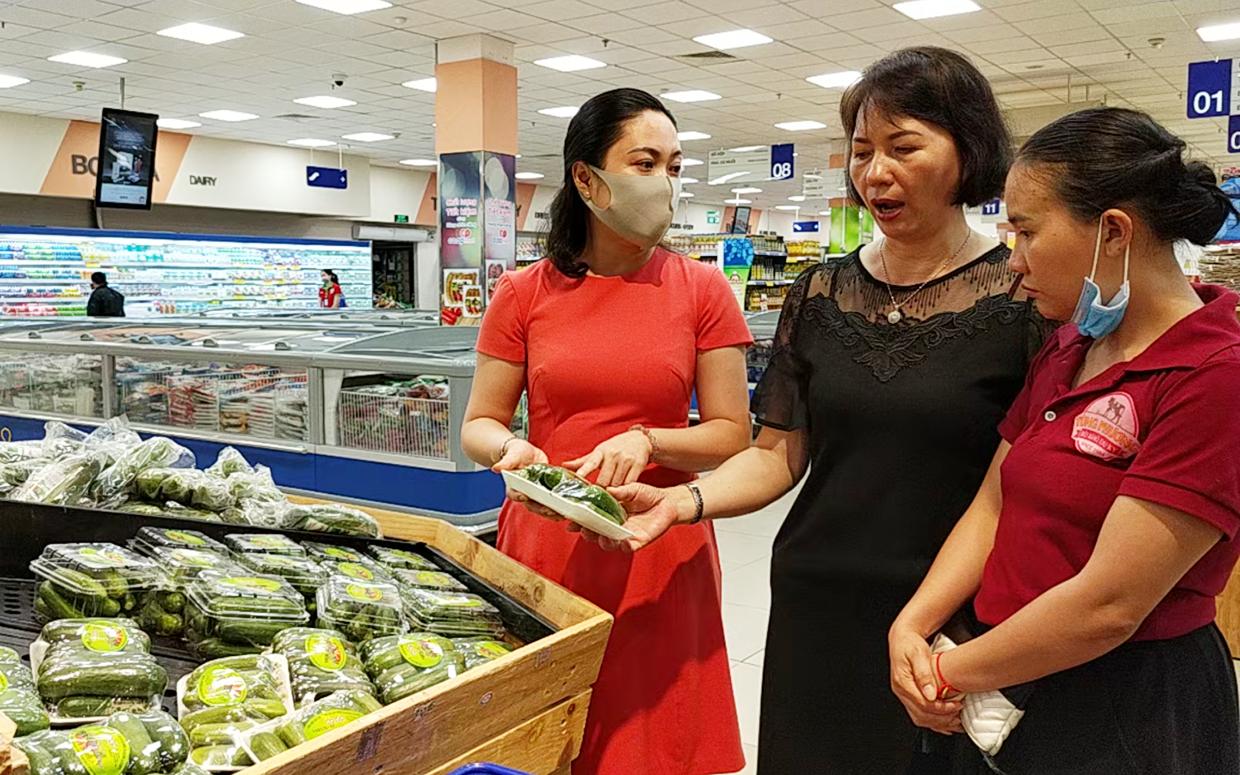
có một người phụ nữ mặc áo đen đang cầm trên tay một khay thực phẩm